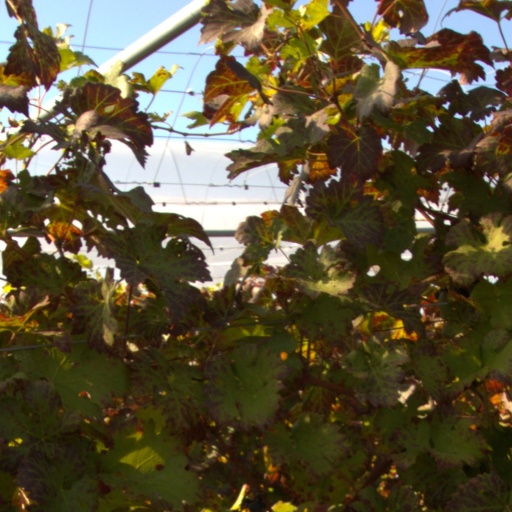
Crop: grape